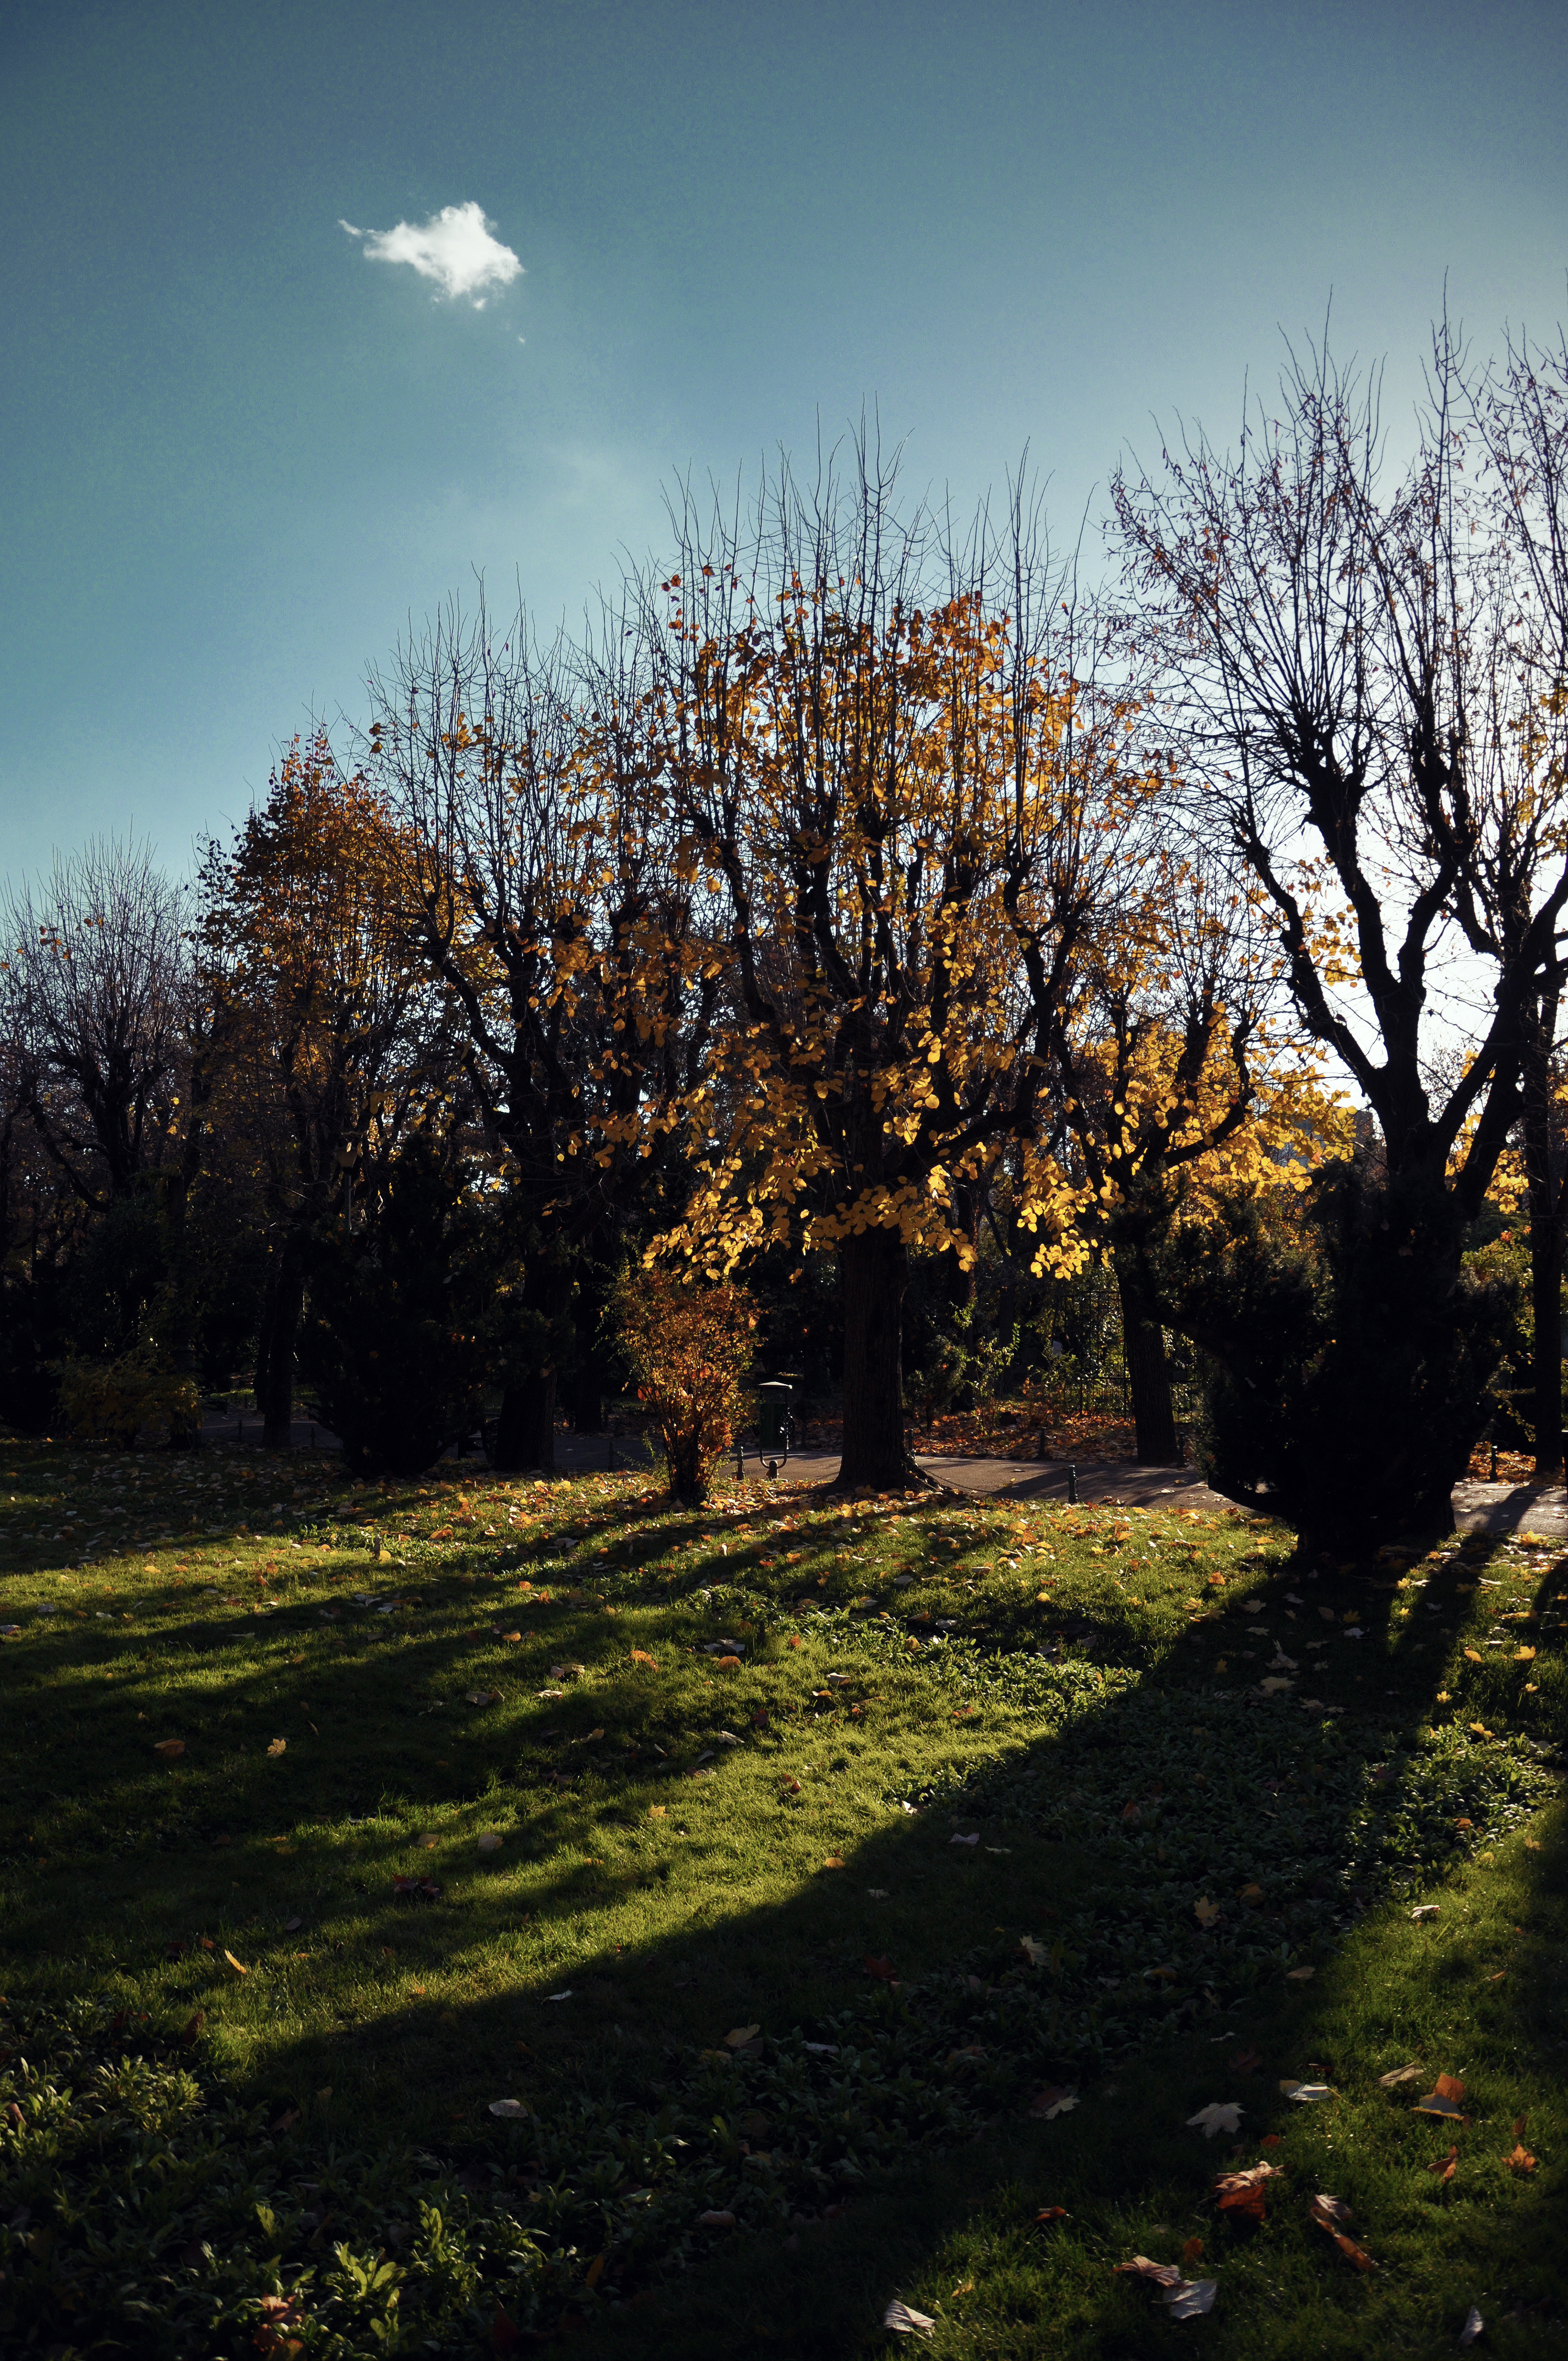
landscape, tree, nature, forest, grass, branch, architecture, plant, sky, sunset, photography, meadow, sunlight, morning, leaf, flower, urban, monument, photo, dusk, evening, reflection, autumn, park, garden, season, photos, de, public, parc, fotografie, gardens, friedrich, carl, woodland, wilhelm, romania, bucharest, arhitectura, romanian, patrimoniu, bucuresti, gradina, rural area, cismigiu, parcul, lmibiiaa19655, meyer, horticulturist, peisagistica, woody plant